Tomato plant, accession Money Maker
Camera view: bottom (45 deg); turntable rotation: 270 degrees
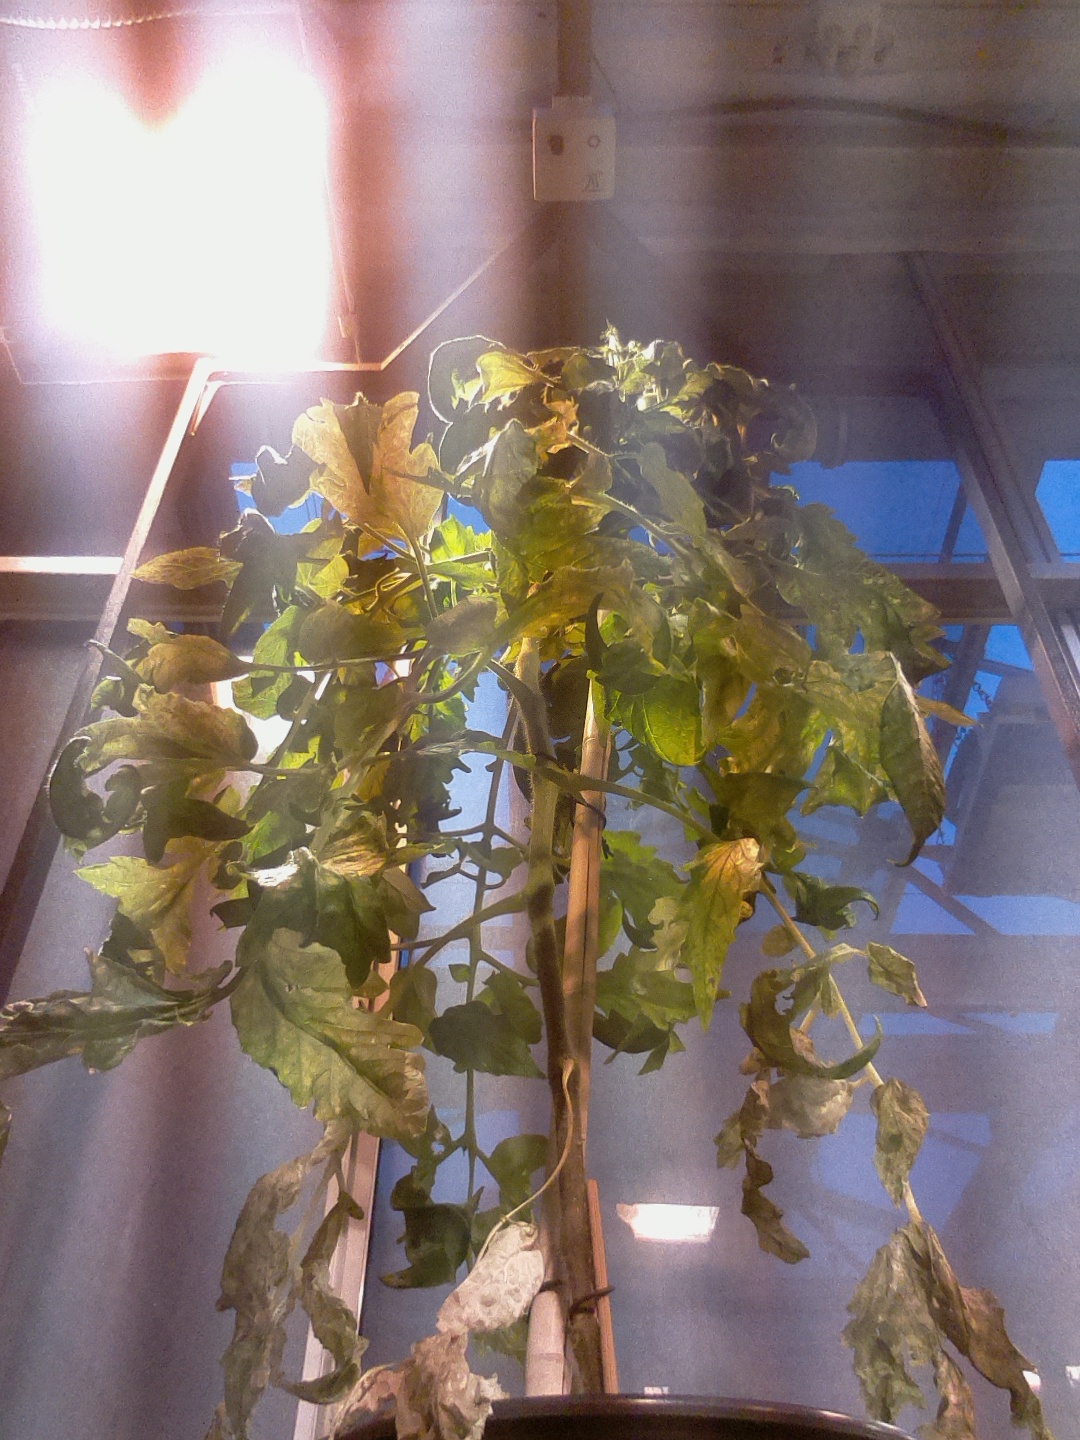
BBCH growth stage 72: 20%-30% of final fruit size